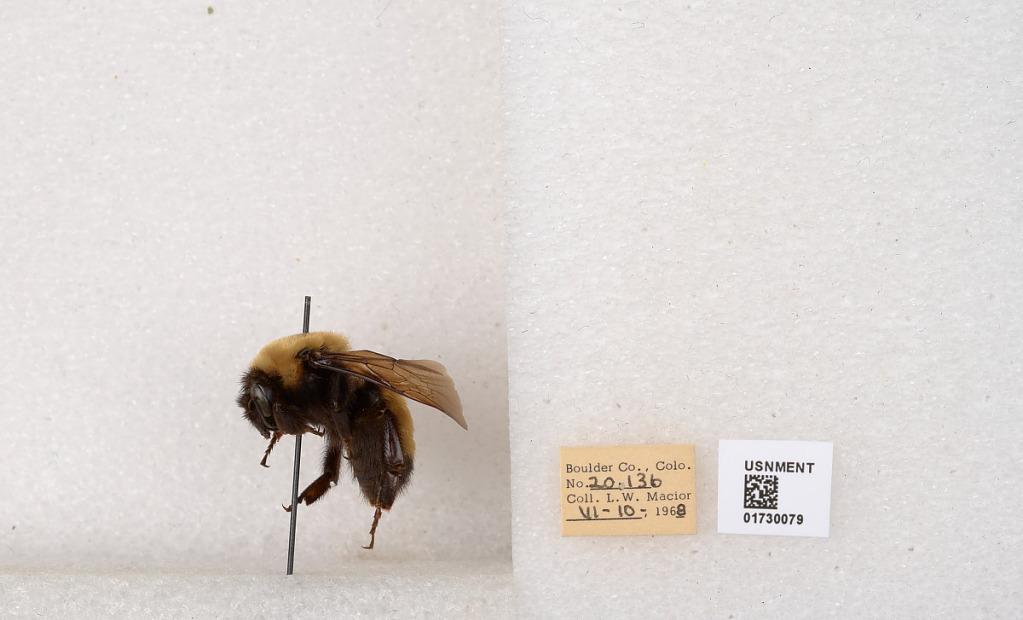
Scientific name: Bombus (Bombus) nevadensis Cresson